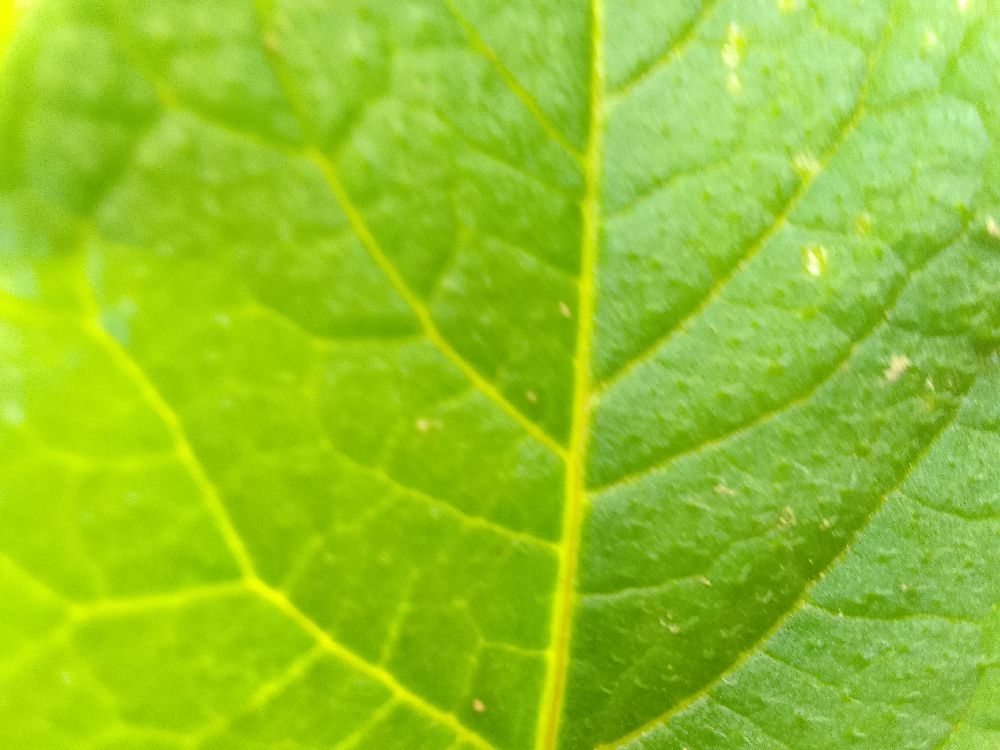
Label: Healthy